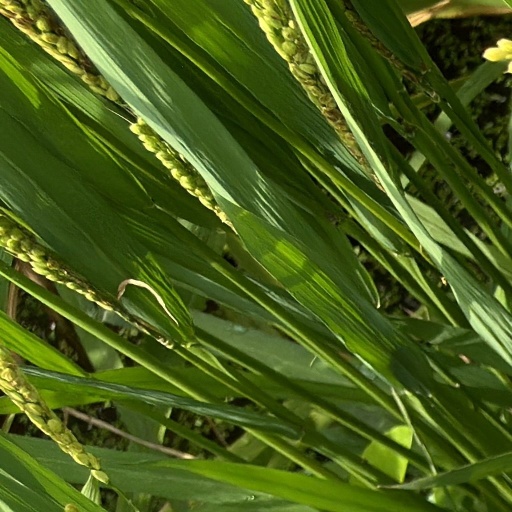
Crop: rice